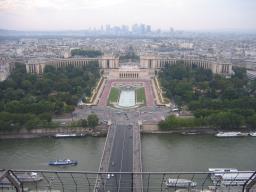
Label: Background_without_leaves